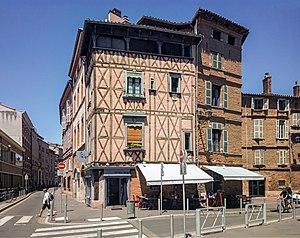
La rue Henri-de-Gorsse est une rue du centre historique de Toulouse, en France. Cette voie, à l'ombre des arbres du square Pierre-de-Gorsse qui bordent le côté nord de l'église de la Dalbade, conserve des maisons anciennes, comme celle du notaire Jean Dumas. Malgré les destructions du milieu du XXᵉ siècle, qui ont provoqué la démolition de toutes les maisons du côté sud, la rue a conservé un aspect ancien.